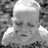
Emotion: sad